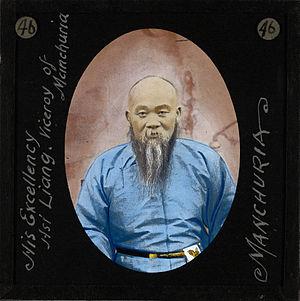
Xilang ou Bayat Xilang est un officier bayat de la bannière mongole bleue à bordure sous la dynastie Qing.